Jerry Fuchs

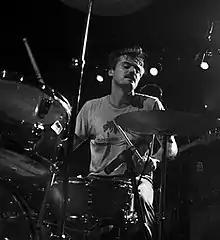
Fuchs performing live on drums

Gerhardt "Jerry" Fuchs (December 31, 1974 – November 8, 2009) was an American indie rock drummer. He was a member of the bands Turing Machine, The Juan MacLean, !!! and Maserati and performed drums live with the groups MSTRKRFT and LCD Soundsystem.